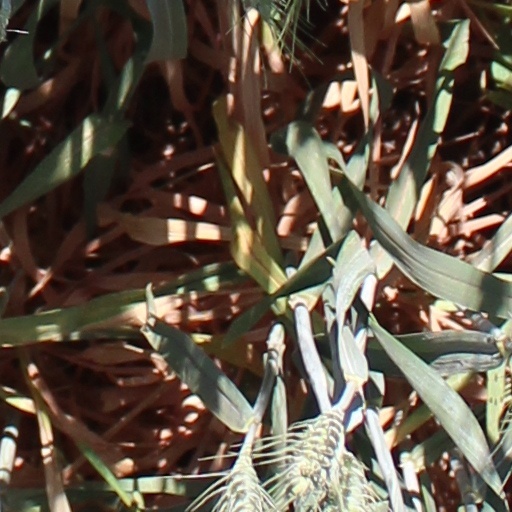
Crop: wheat